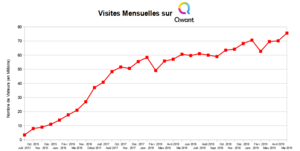
Graphique de l'évolution du nombre de visiteurs sur ""Qwant"". Source des informations contenues dans le graphique